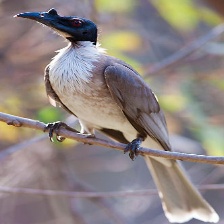
Species: NOISY FRIARBIRD
Scientific name: PHILEMON CORNICULATUS